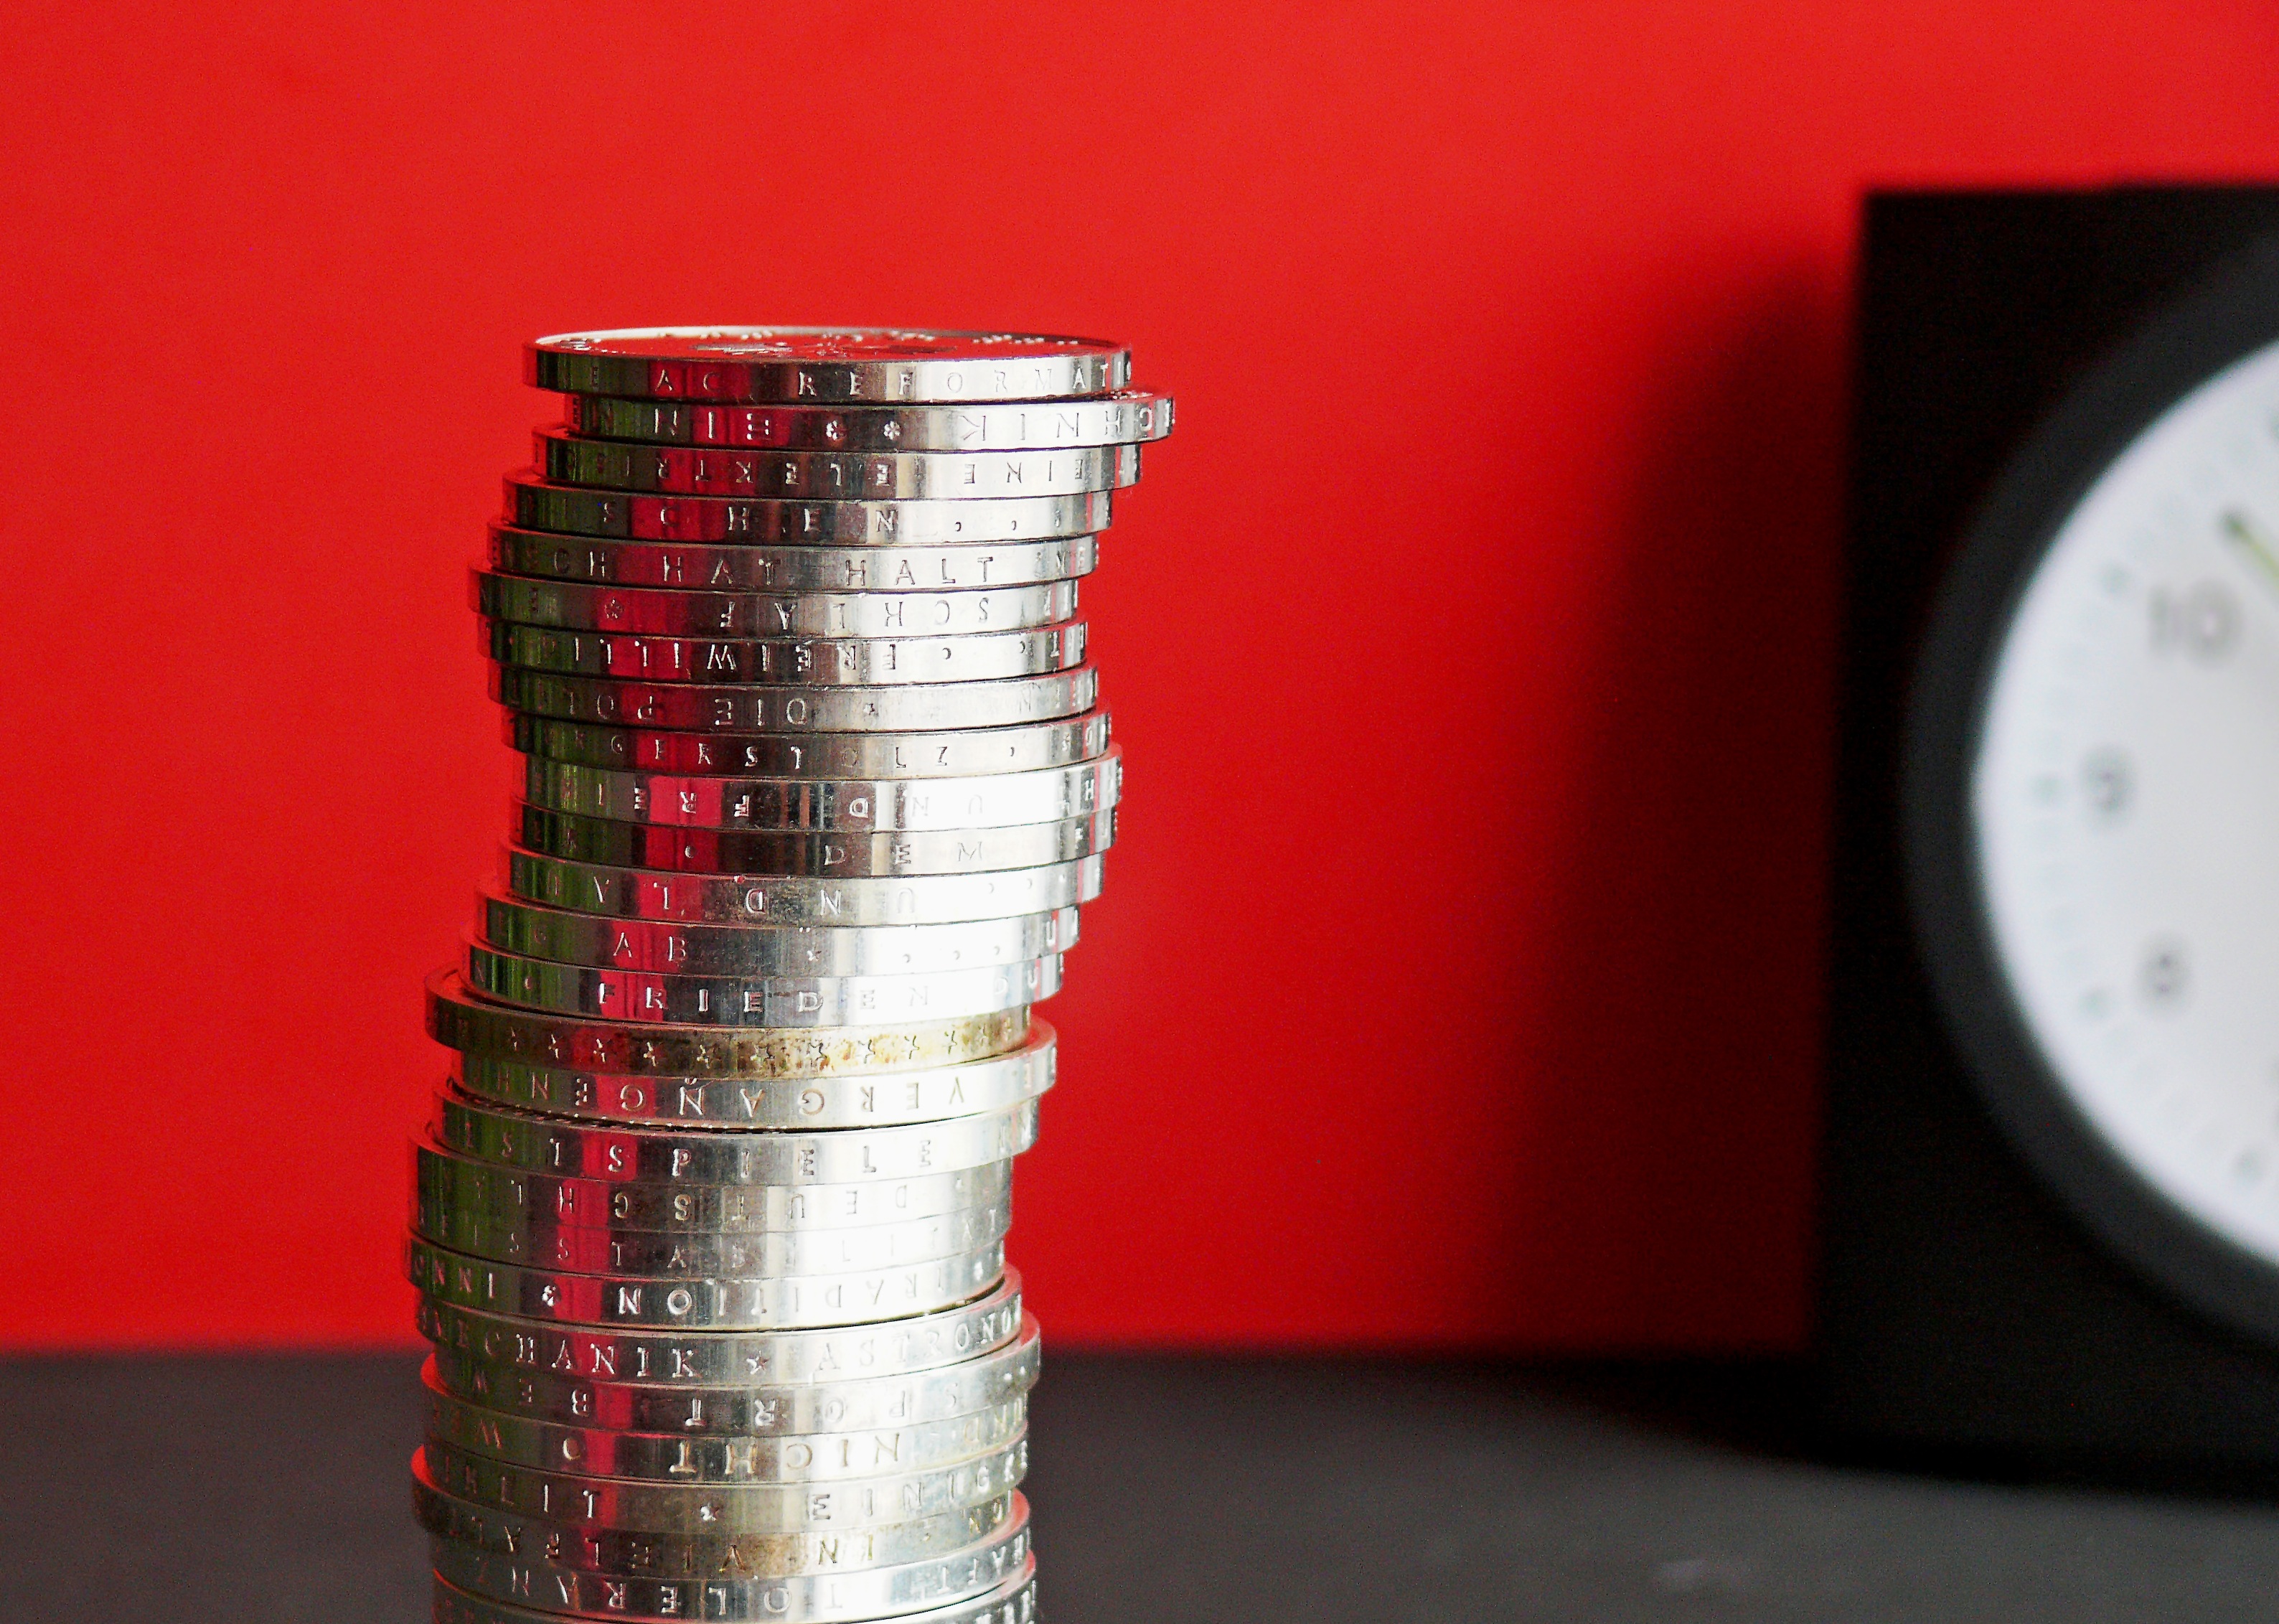
red, metal, money, lighting, cash, currency, euro, coin, coins, finance, specie, euro coin, geldwert, man made object